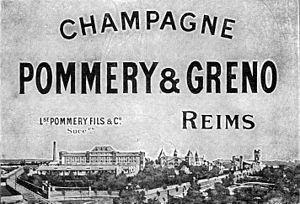
Réclame pour le champagne Pommery_&amp
Vranken-Pommery Monopole est le deuxième plus gros groupe de vins de Champagne. Son portefeuille comprend les marques de champagne Vranken et ses cuvées Diamant et Demoiselle, Pommery et ses cuvées Louise et POP, Charles Lafitte, Heidsieck & Cⁱᵉ Monopole.
Le Stade de Reims est un club de football français, fondé le 18 juin 1931 à Reims, dans le département de la Marne.
Champagne Pommery est une maison de Champagne située à Reims et fondée en 1836. Pommery fait partie des maisons de champagne qui doivent leur existence et leur succès à une veuve.